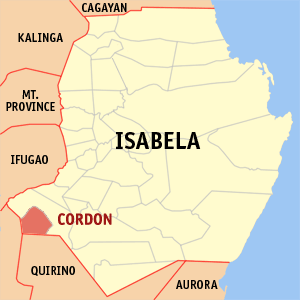
Cordon est une municipalité de la province d’Isabela, aux Philippines.